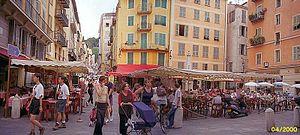
Le Vieux-Nice est la partie ancienne de la ville de Nice.